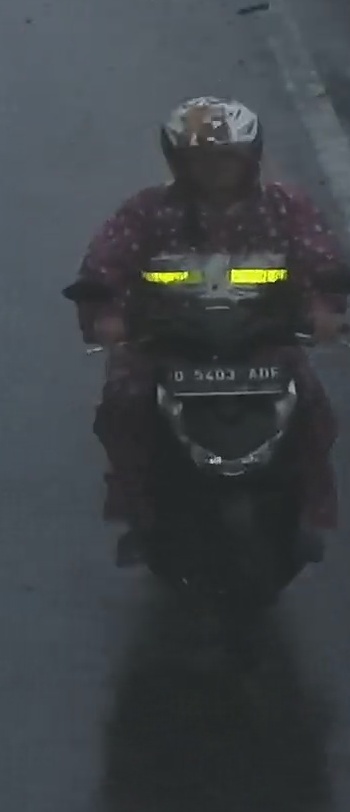
person-with-helmet: 1
person-without-helmet: 0